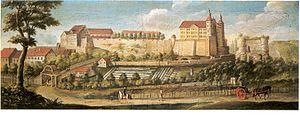
Le château de Montbéliard ou château des ducs de Wurtemberg est un château fort français du XIIIᵉ siècle du comté de Montbéliard puis principauté de Montbéliard de style Renaissance situé sur une barre rocheuse surplombant le centre ville de Montbéliard dans le Doubs en Bourgogne-Franche-Comté.
L'hôtel Beurnier-Rossel est un hôtel particulier du XVIIIᵉ siècle de Montbéliard dans le Doubs en Franche-Comté. Depuis 1995 il héberge le « Musée Beurnier-Rossel d'art, d'histoire et des traditions de la principauté de Montbéliard du XVIIIᵉ au XIXᵉ siècles », labellisé Musée de France.
L'histoire de Montbéliard couvre à la fois celle de la ville de Montbéliard et celle de la Principauté de Montbéliard, domaine situé sur les marches de l'Alsace, possession des comtes de Wurtemberg de 1407 à 1793 et considéré à ce titre comme faisant partie du Saint-Empire romain germanique, bien que totalement francophone. Par voie de conséquence, étant donné les règles fixées par la paix d'Augsbourg, Montbéliard - seule ville francophone dans ce cas - a adopté le luthéranisme comme religion d'État et a constitué par la suite l'un des bastions du protestantisme en France. Annexée à la France en 1793, Montbéliard a connu dès lors un développement économique et industriel rapide, illustré par des familles telles que les Peugeot ou les Japy. Elle reste à ce jour marquée par l'industrie automobile.